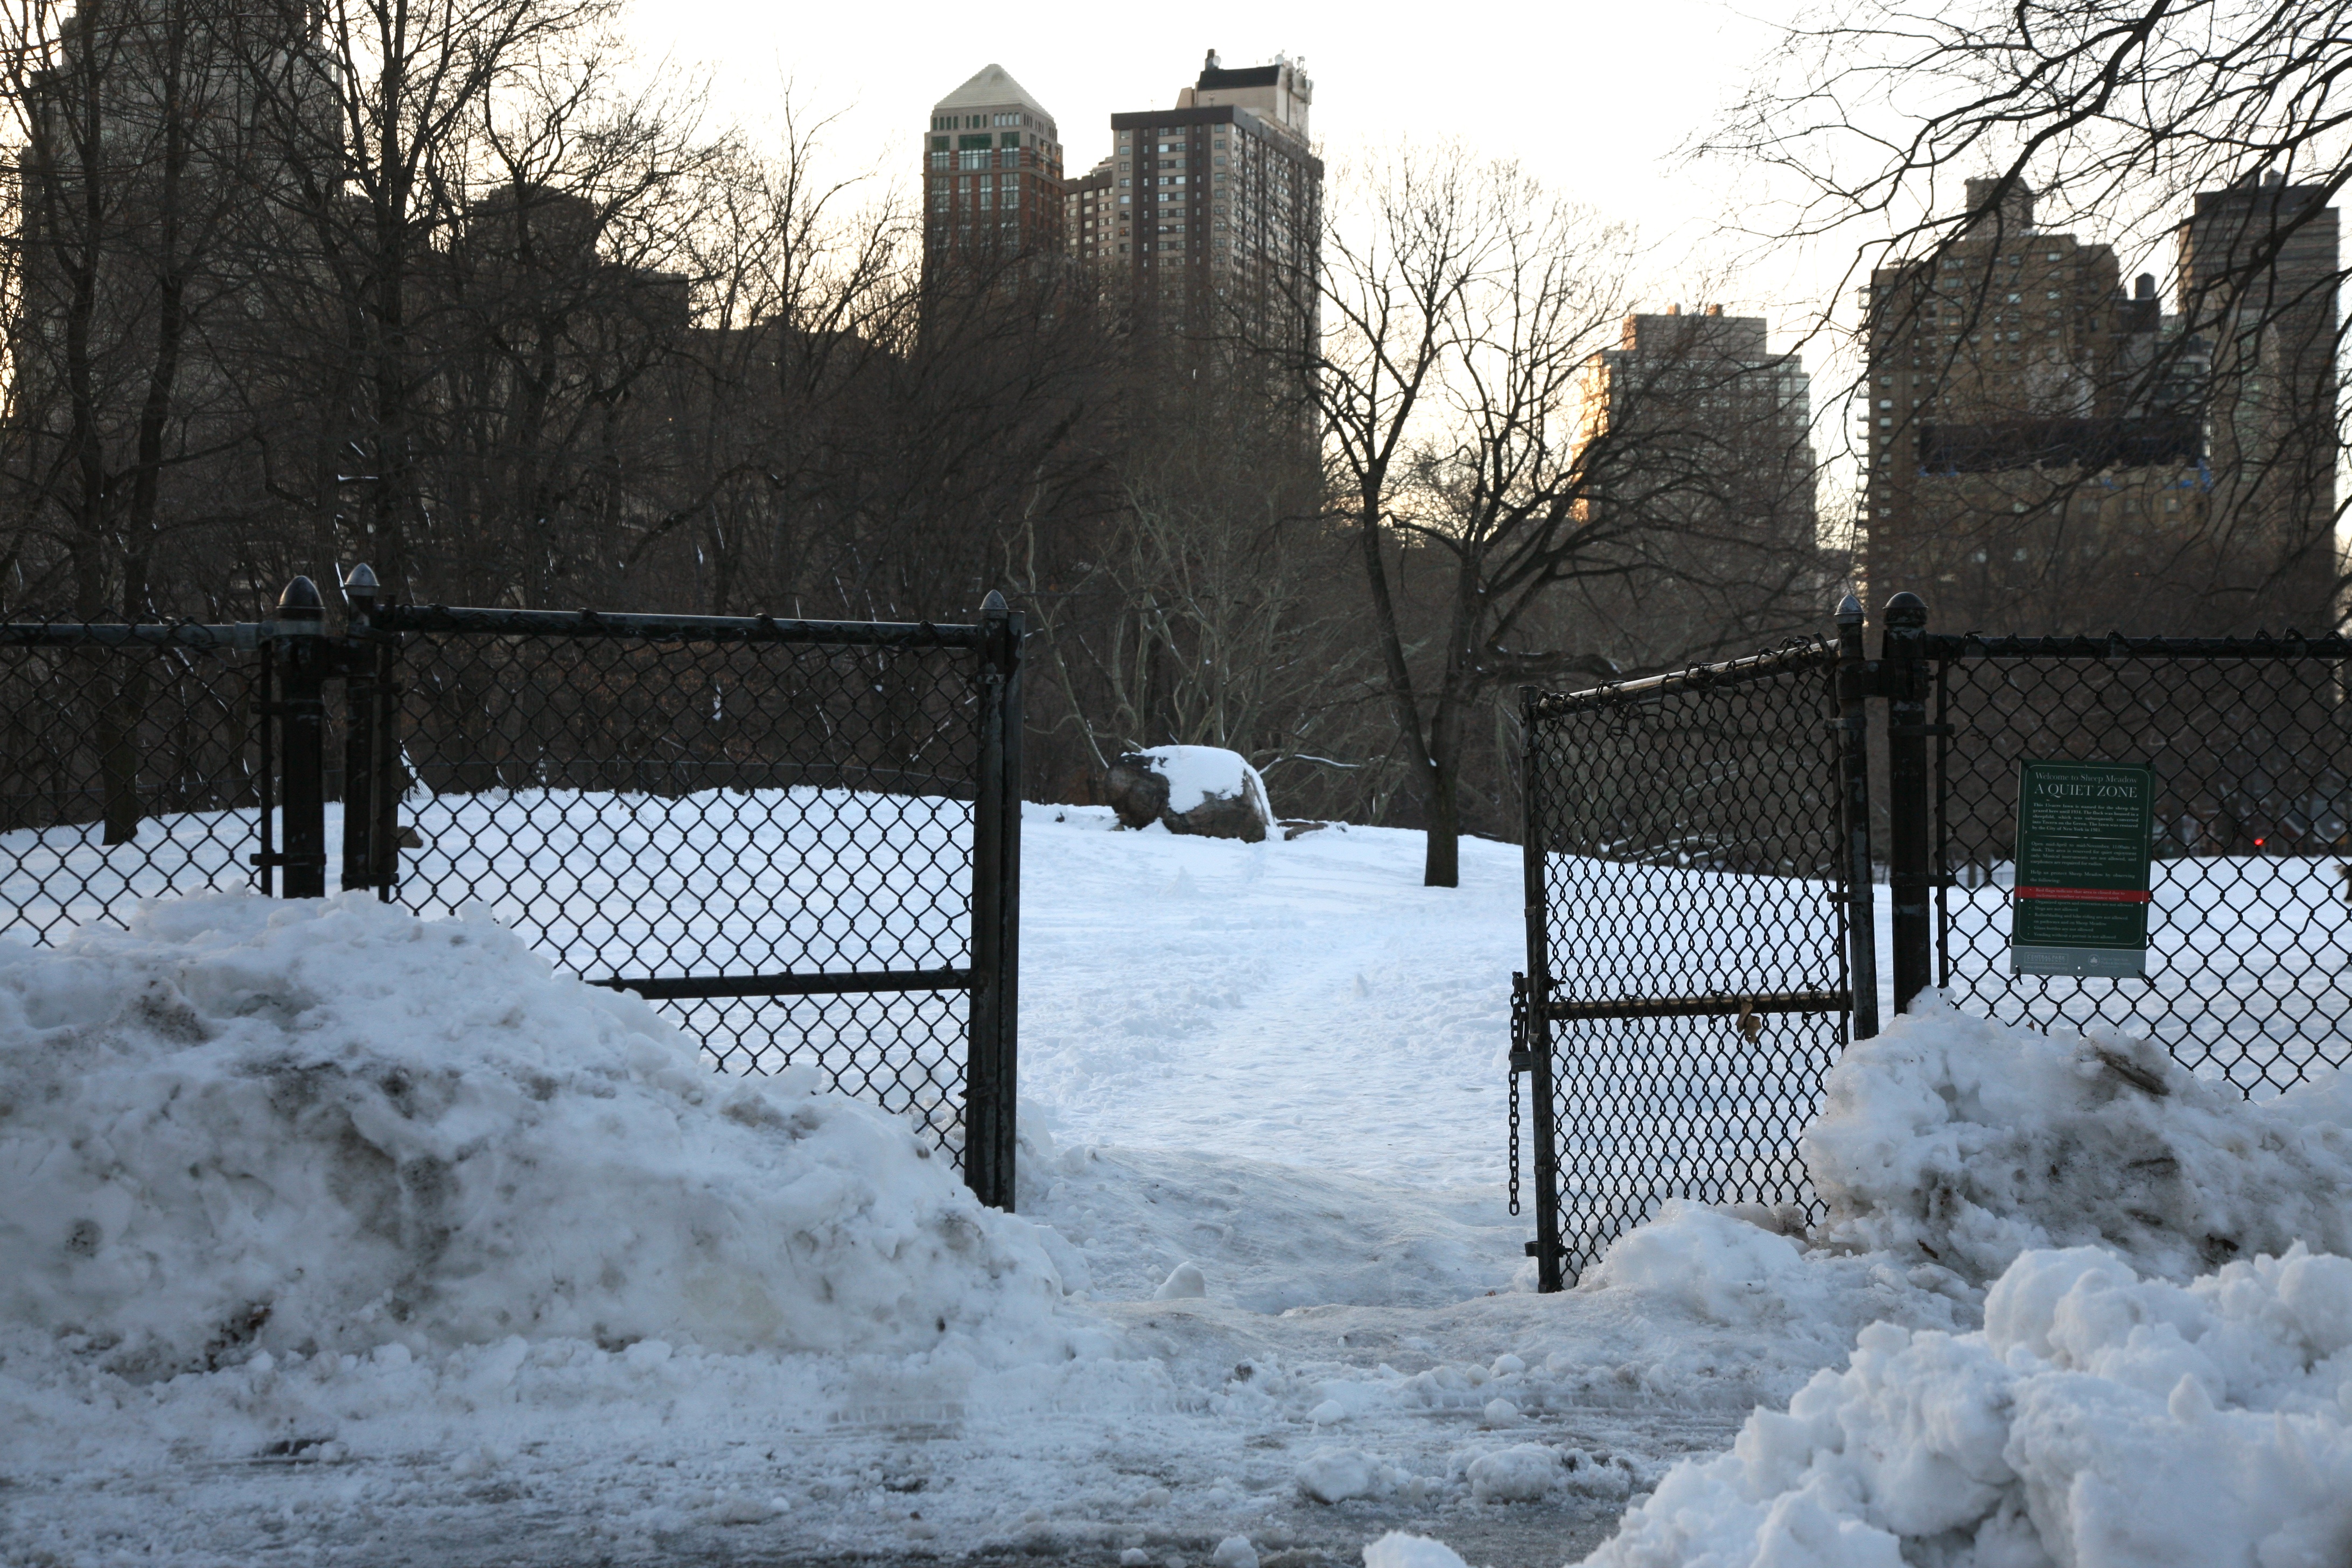
snow, winter, manhattan, ice, nyc, park, weather, season, neige, newyork, newyorkcity, ny, centralpark, freezing